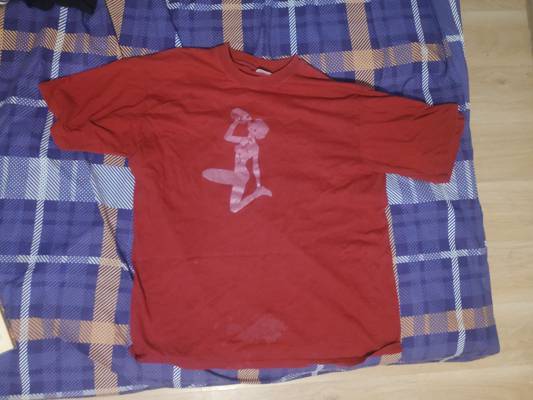
Waste category: clothes